Lawson (store)

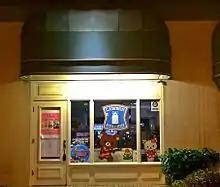
Lawson at the Moana Surfrider, A Westin Resort & Spa, Honolulu, Hawaii

With the establishment of "Lawson USA Hawaii, Inc.", Lawson returned to the U.S. market, with two locations in Honolulu opening on July 7, 2012. One of the stores is in the Sheraton Waikiki, while the other is in the Moana Hotel.